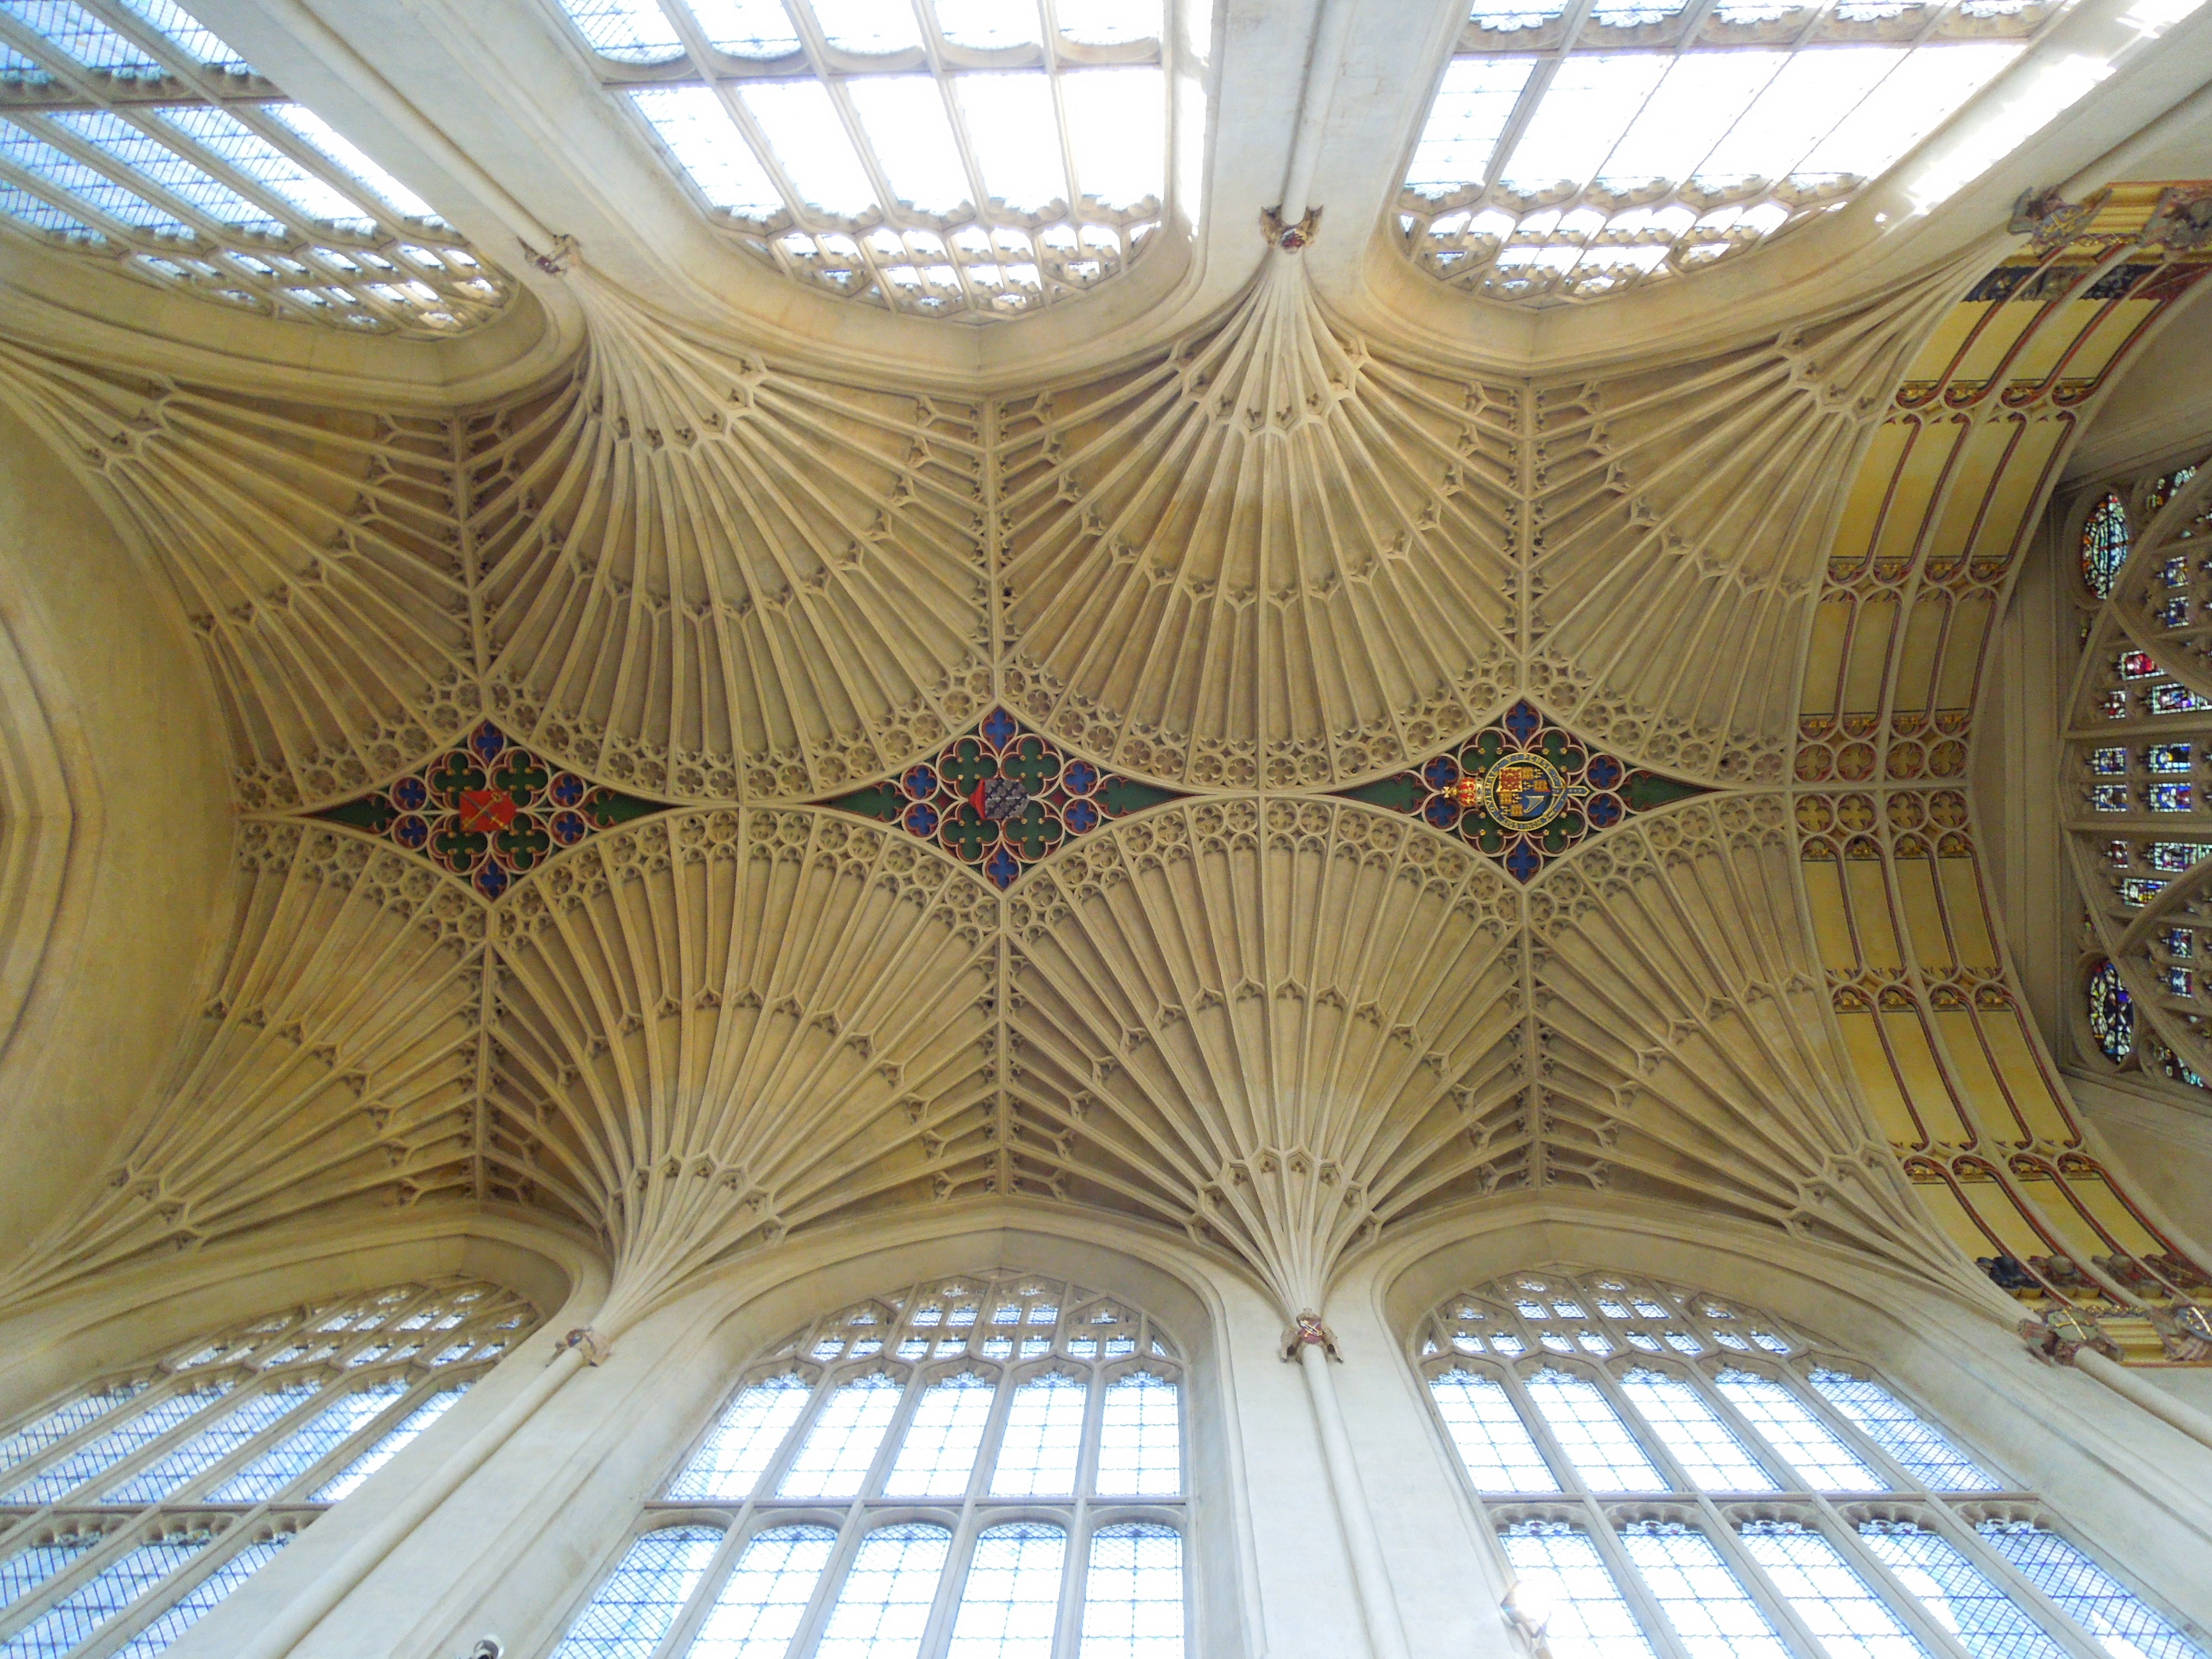
architecture, structure, window, glass, building, arch, ceiling, facade, cathedral, tourism, gothic, place of worship, interior design, old town, uk, england, design, symmetry, vault, bath, dome, cathedrals, historically, erfurt, historic old town, daylighting, bath abbey